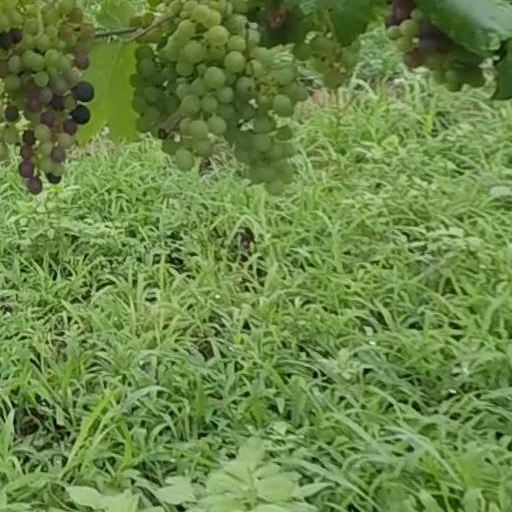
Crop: grape